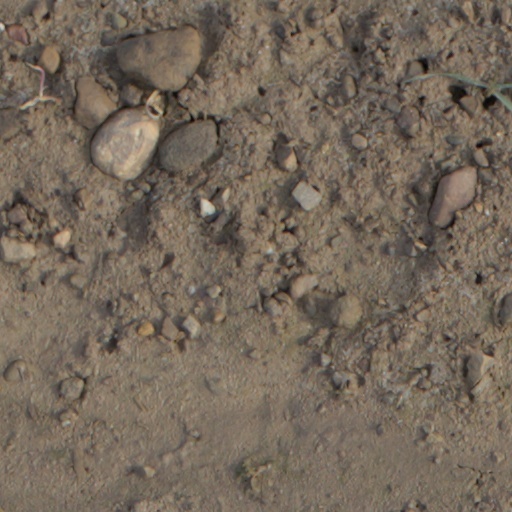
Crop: wheat